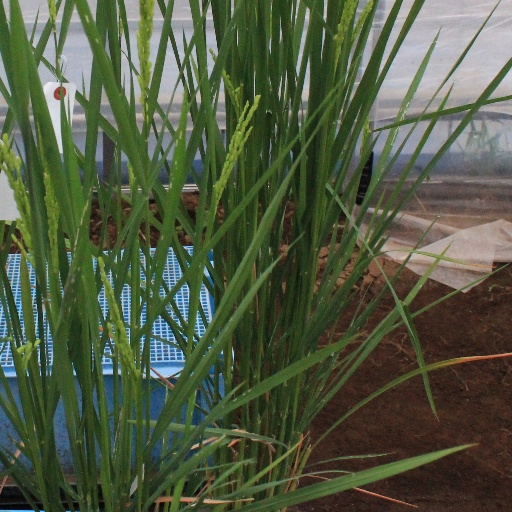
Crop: rice